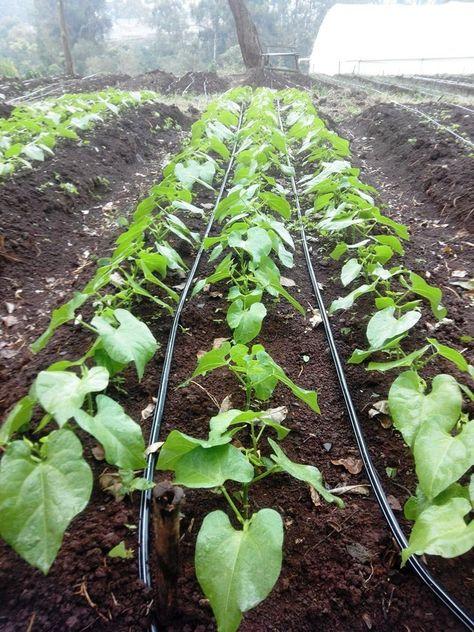
Mazao ya maharage shambani yamepandwa kwa mpangilio mzuri, huku mipira ya maji ikisambaza unyevu kwa usawa. Ikihakikisha mimea inakua vizuri na kupata mavuno yaliyobora.